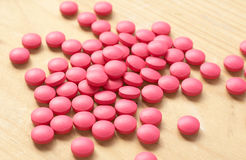
Label: plastic